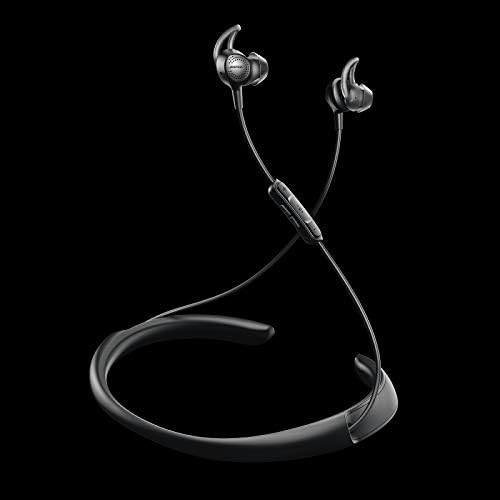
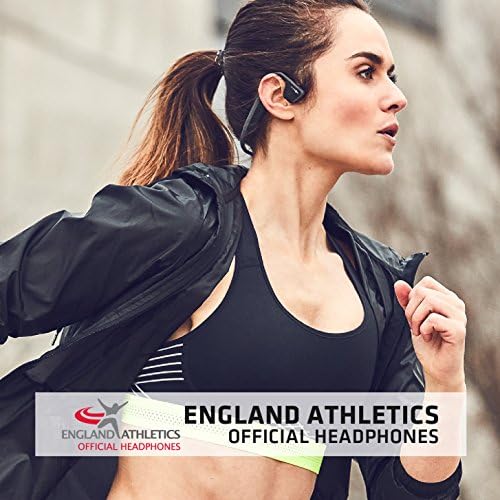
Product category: headphones
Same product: no